Lego Mindstorms NXT

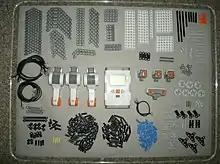
Lego Mindstorms NXT Kit

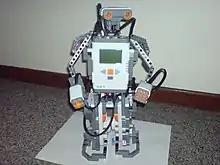
Robot built from the kit

The kit's main component is the NXT Intelligent Brick computer, which can accept input from up to four sensors and control up to three motors with a modified version of RJ12 cables (similar to, but incompatible with, RJ11 phone lines). The plastic pin to hold the cable in the socket is moved slightly to the right. The brick has a 100×64 pixel monochrome LCD and four buttons that can navigate a user interface with hierarchical menus. It has a 32-bit ARM7TDMI-core Atmel AT91SAM7S256 microcontroller with 256 KB of FLASH memory and 64 KB of RAM, an 8-bit Atmel AVR ATmega48 microcontroller, and Bluetooth support. The kit has a speaker, and can play sound files at sampling rates up to 8 kHz. Power is supplied by 6 AA batteries (1.5 V each) in the consumer version of the kit, and a rechargeable Li-Ion battery in the educational version. The brick is compatible with sensors and motors of its successor Lego Mindstorms EV3.